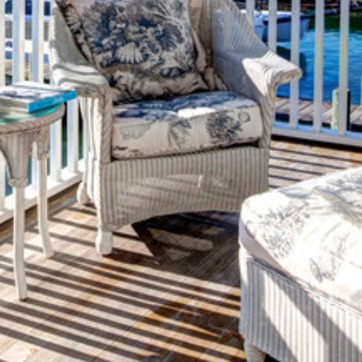
Material: other